Bean Station, Tennessee

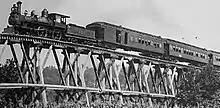
Peavine Railroad crossing the Holston River into Morristown

Throughout the 1800s, Bean Station attracted the attention of merchants and businessmen. In 1825, Thomas Whiteside constructed Bean Station Tavern, a large tavern with a 40-room capacity, wine cellar, and ballroom. The tavern was one of the largest of its time between New Orleans and Washington, D.C.; the tavern housed several famous guests, including U.S. Presidents Andrew Jackson, Andrew Johnson, and James K. Polk. The main portion of the tavern was destroyed in a fire on the night of December 25, 1886.